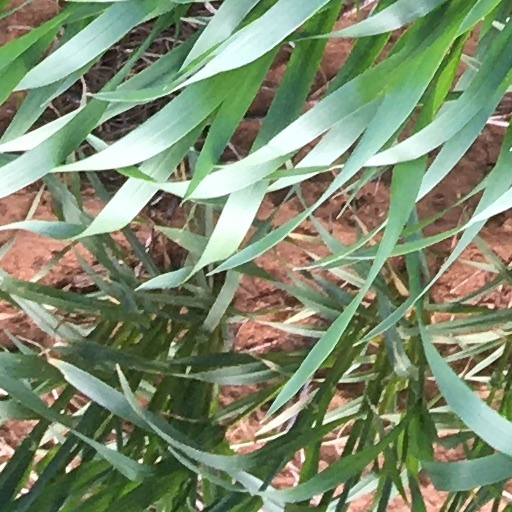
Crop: wheat